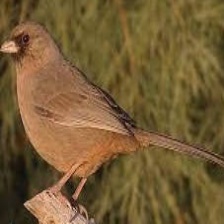
Species: ALBERTS TOWHEE
Scientific name: PIPILO ABERTI